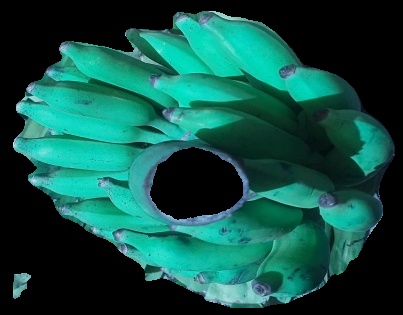
Variety: elakki-bale
Grade: grade3